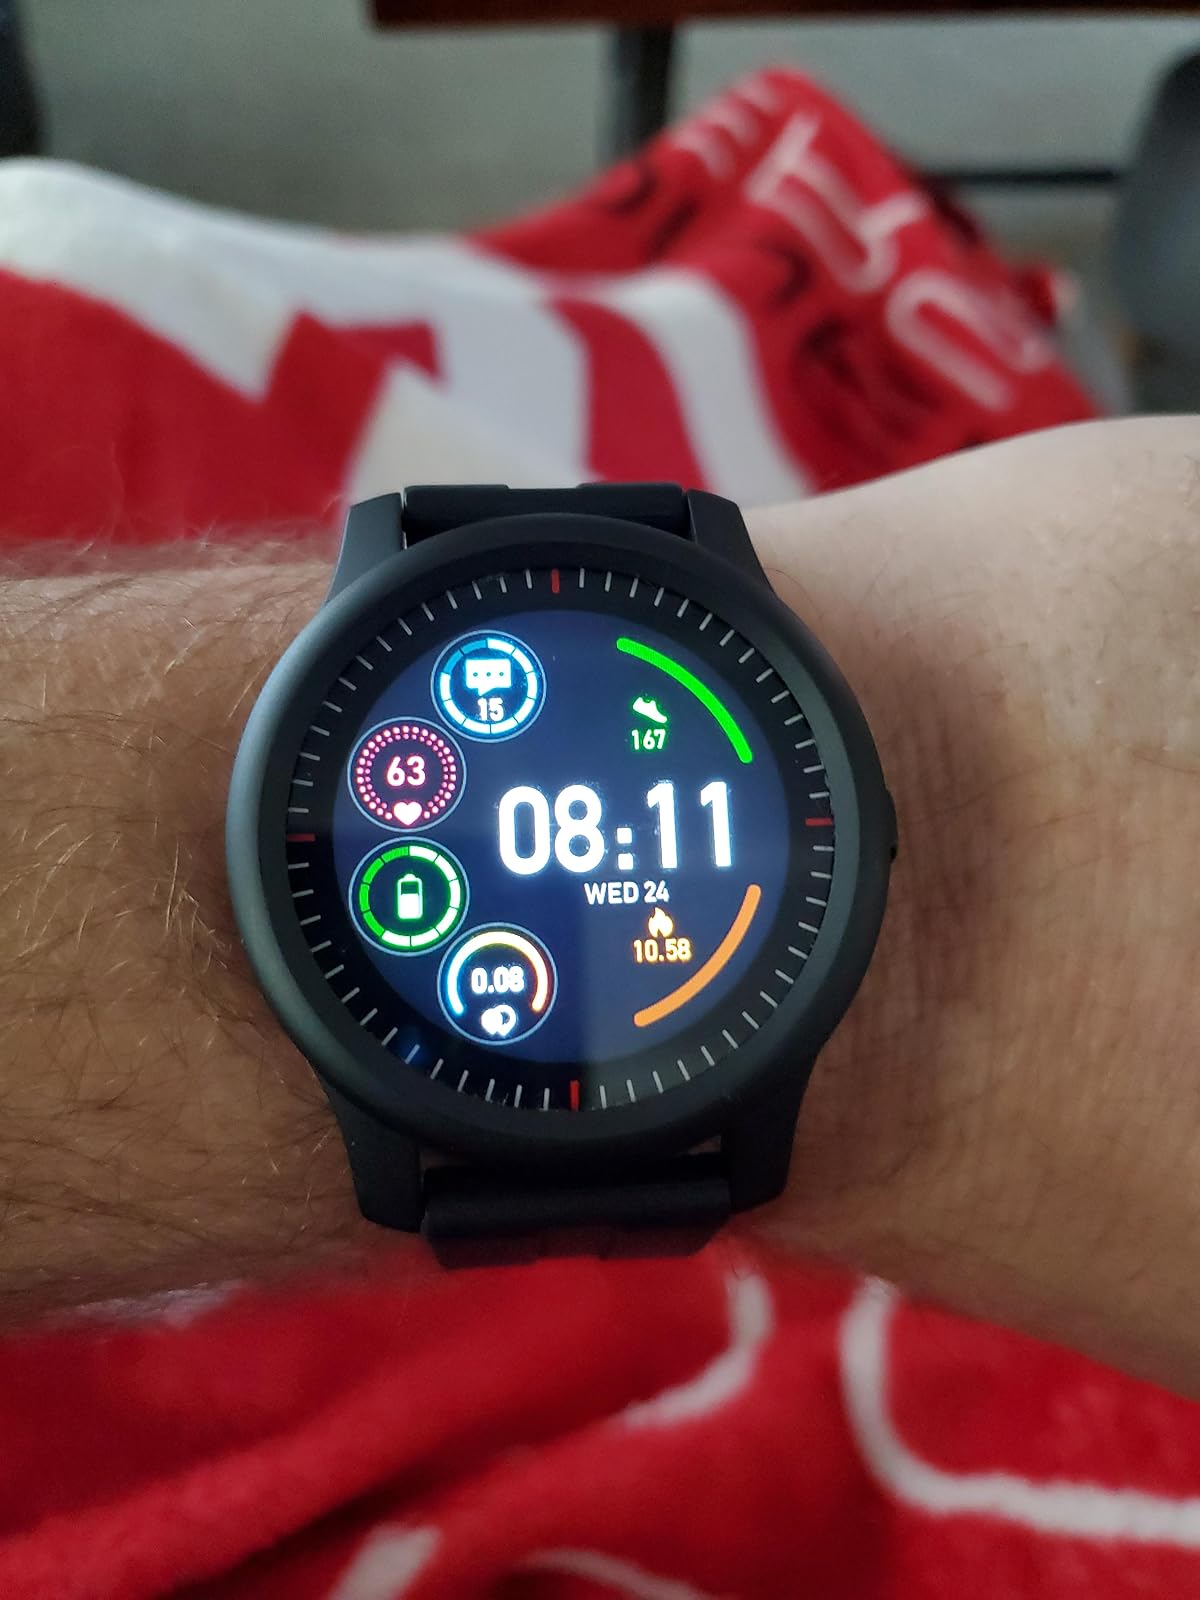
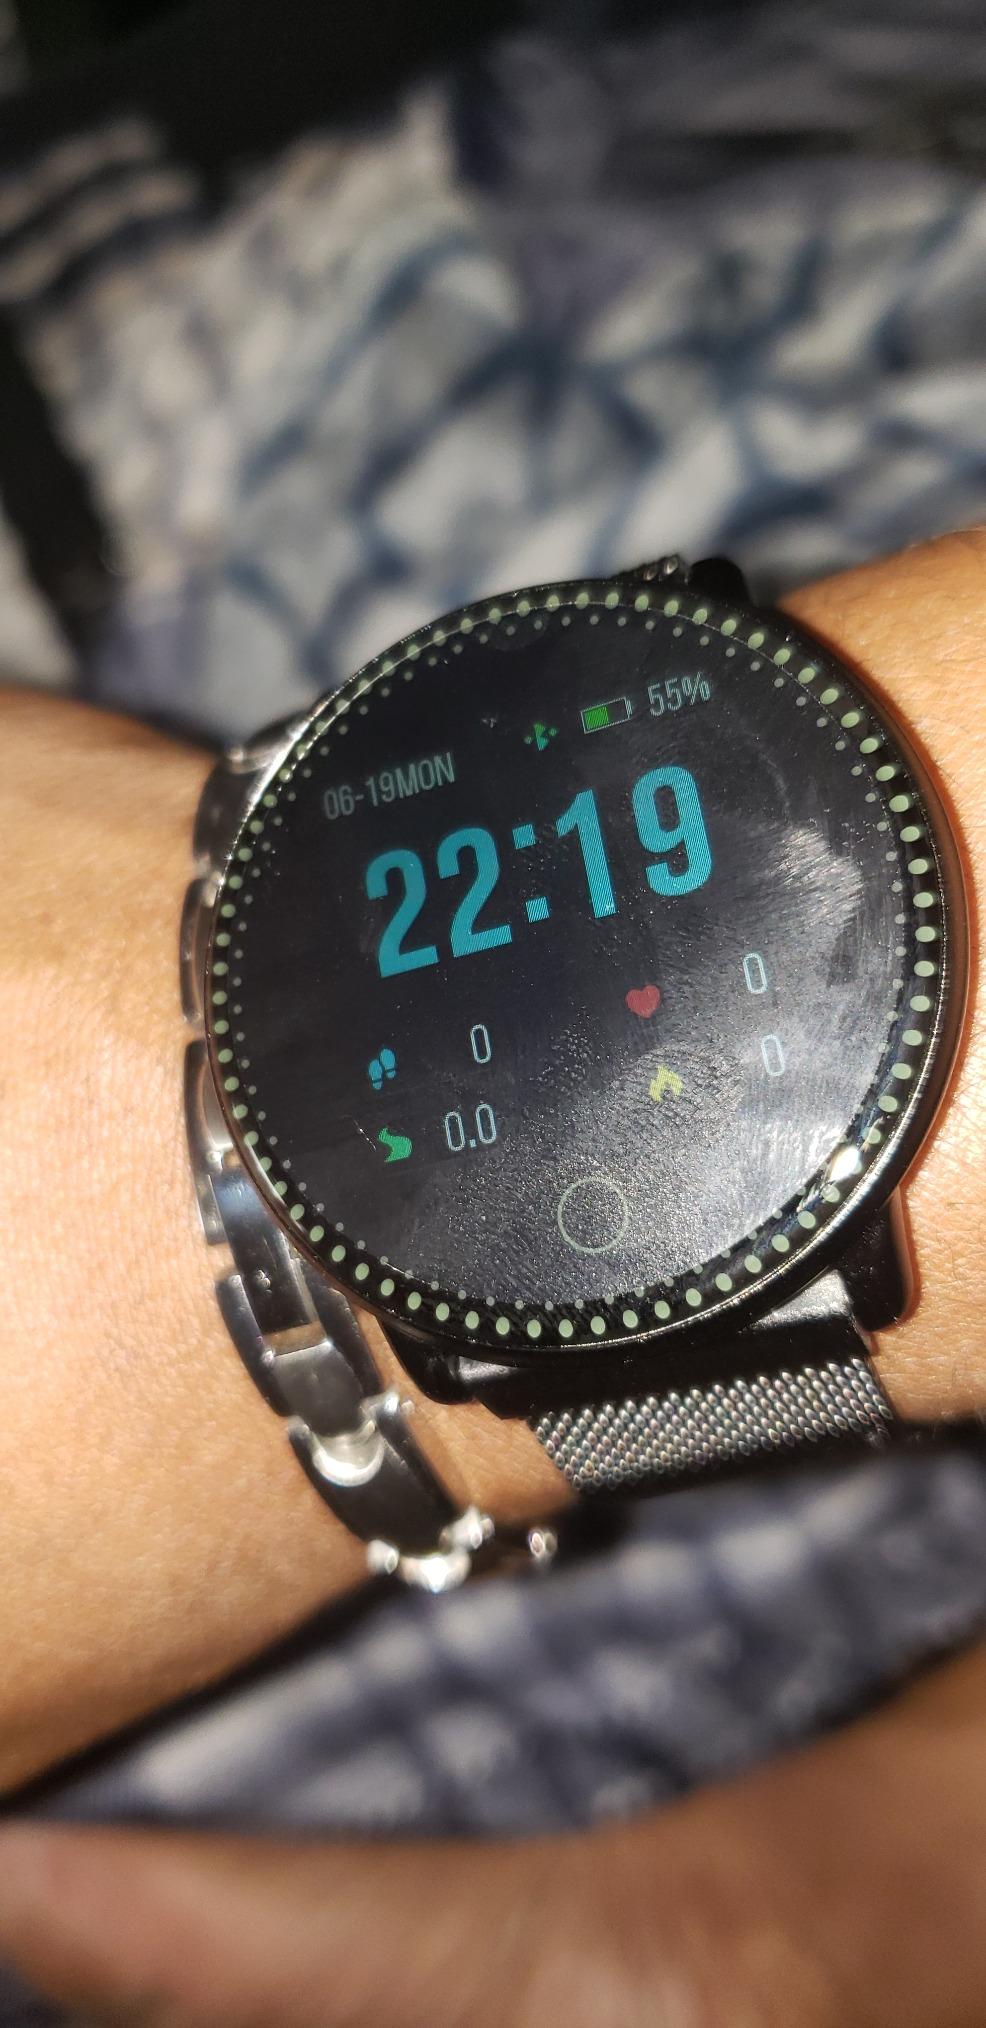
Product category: smartwatch
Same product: no